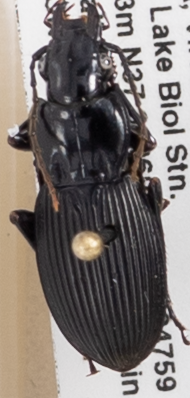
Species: Pterostichus lachrymosus
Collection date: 2019-05-21
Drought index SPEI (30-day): -0.62
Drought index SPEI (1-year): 2.09
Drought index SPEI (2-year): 2.09